Bhaktapur Durbar Square

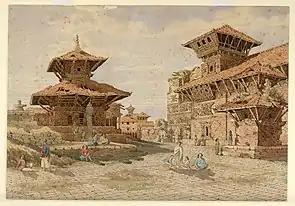

When the pavilion was destroyed after the earthquake in 1934, the 32 carved wooden struts containing various depictions of Krishna standing above couples in erotic poses were taken to Kathmandu and later used to decorate a modern gate in New Road, Kathmandu. When the Chyasilin Mandap was being restored in 1987, the restoration team's request that the struts be returned was denied and the team subsequently used plain wooden struts. The old struts are still at the New Road Gate in Kahtmandu.